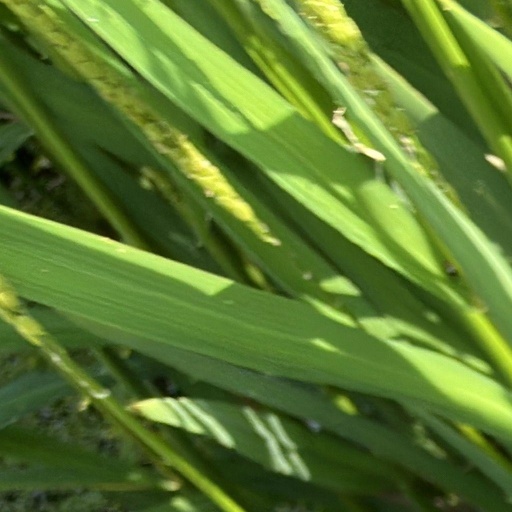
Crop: rice